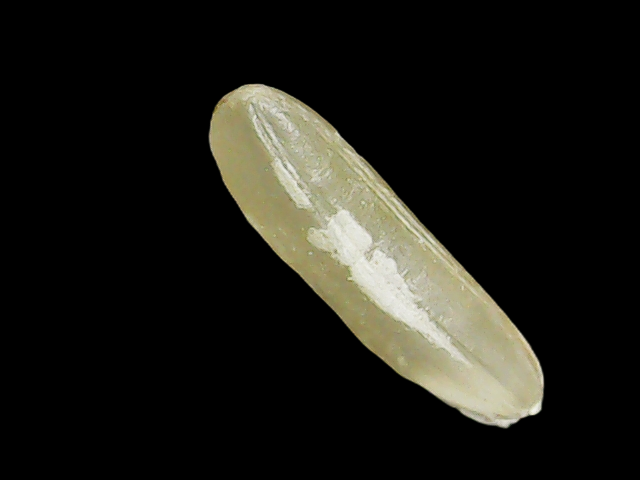
Rice variety: Binadhan16